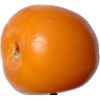
Label: Tomato Yellow 1